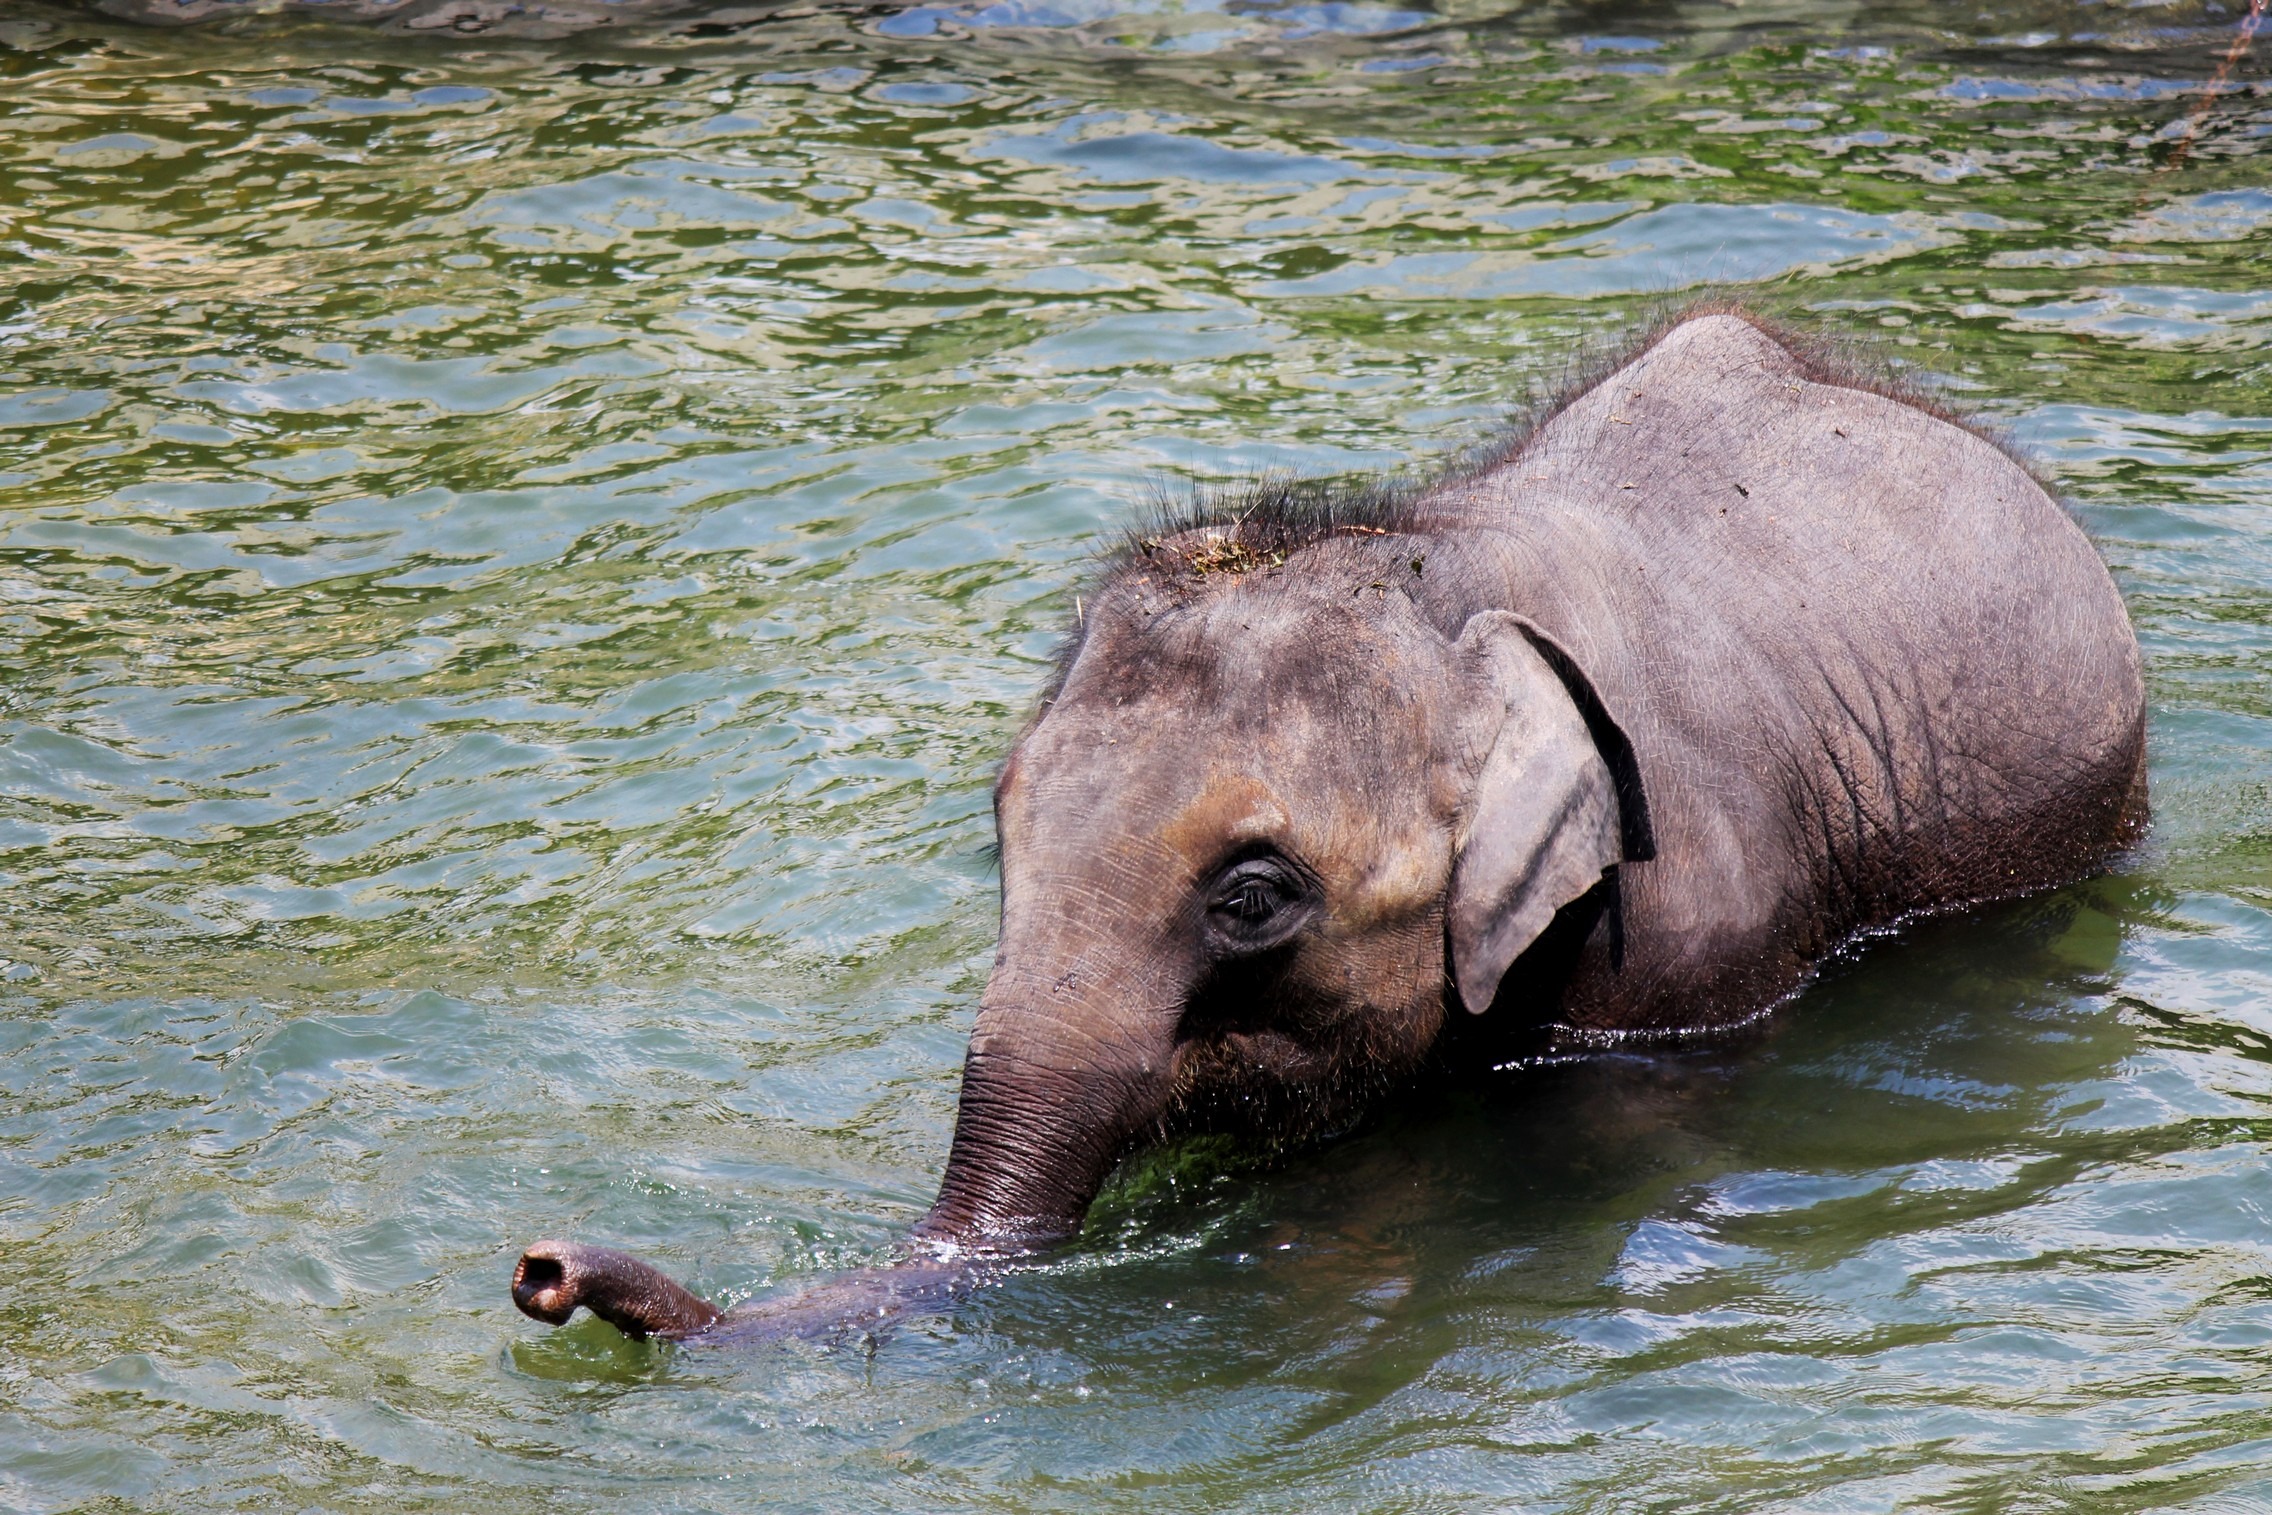
water, nature, crossing, lake, river, wildlife, zoo, young, small, mammal, child, black, baby, fauna, elephant, swimming, grey, animals, mammals, safari, elephants, hippopotamus, indian elephant, elephants and mammoths